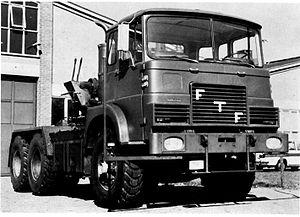
Un Transporteur de char est un véhicule militaire lourd adapté en puissance et en aménagement de portage pour transporter des chars de combat.